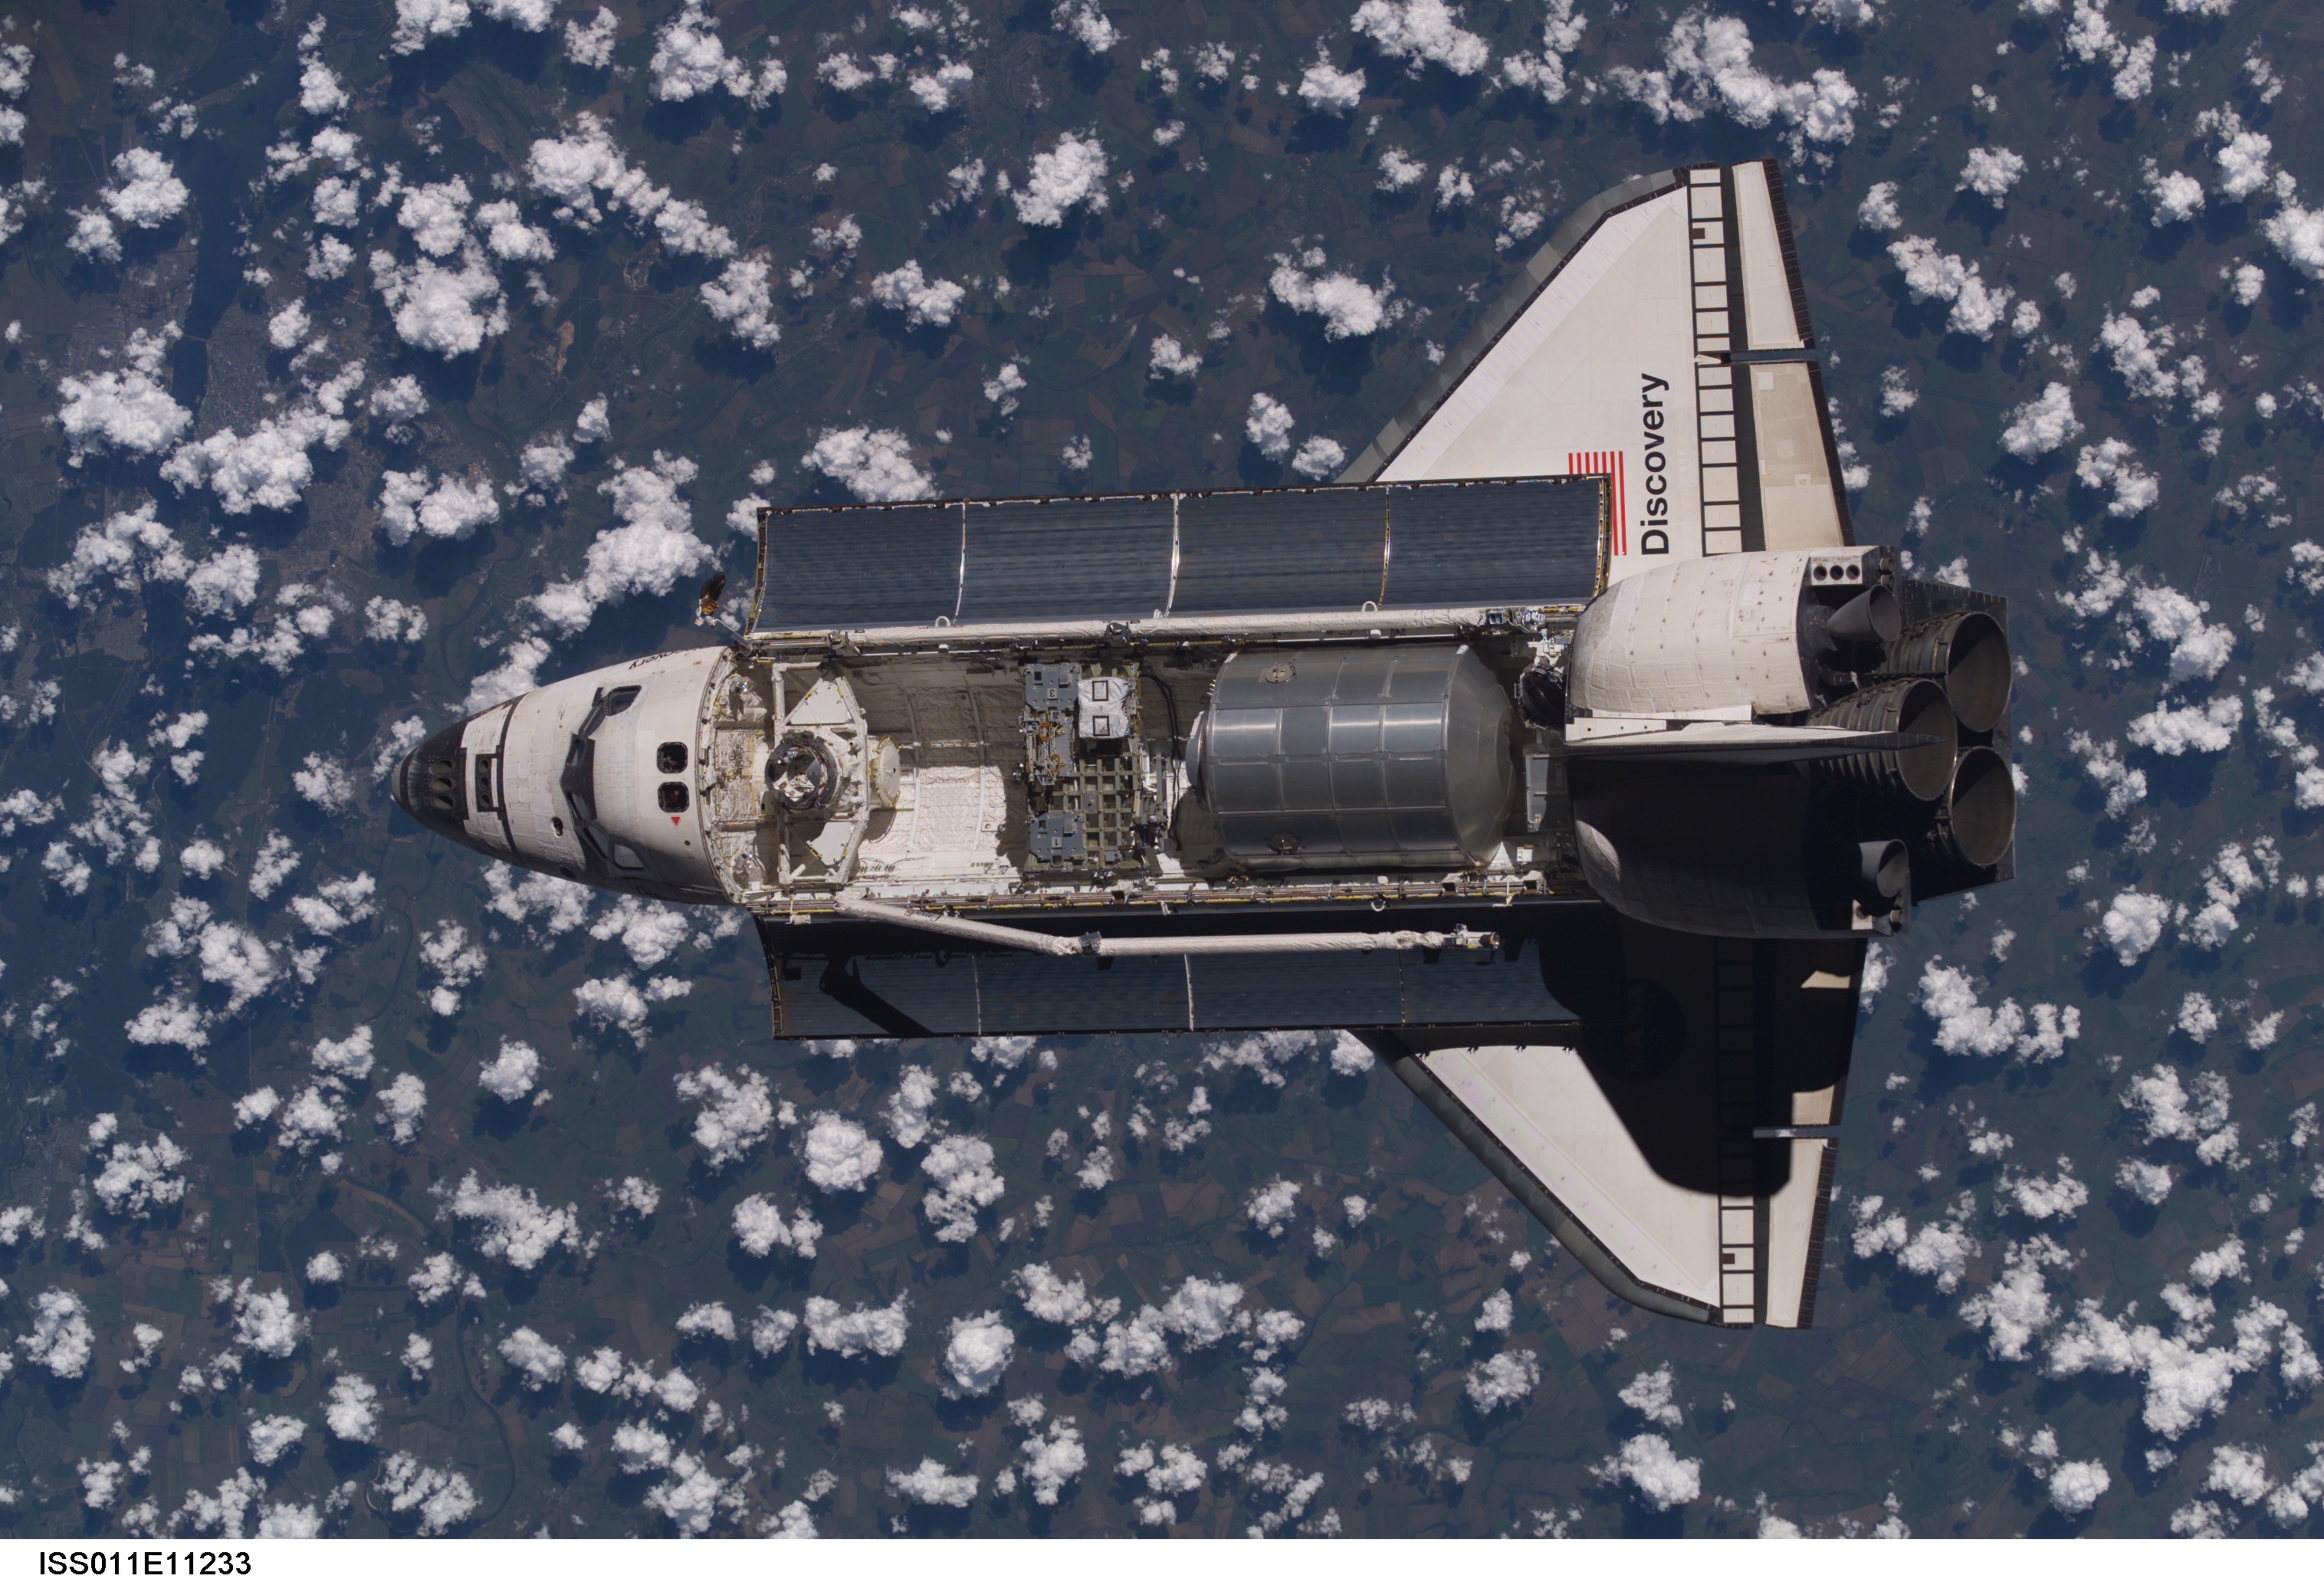
aircraft, vehicle, space, astronaut, above, product, clouds, earth, discovery, exploration, spaceship, iss, international space station, spacecraft, space shuttle, scale model, aircraft engine